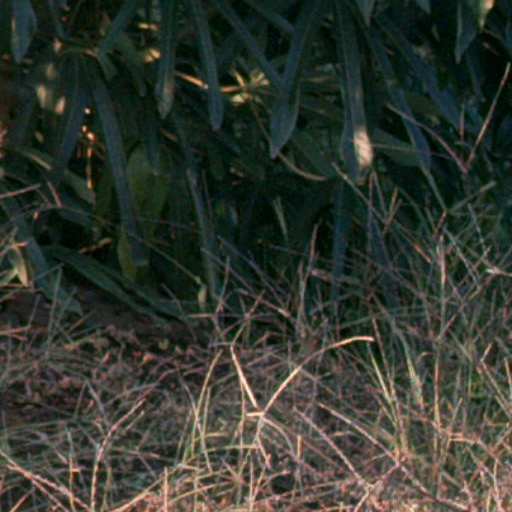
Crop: cassava